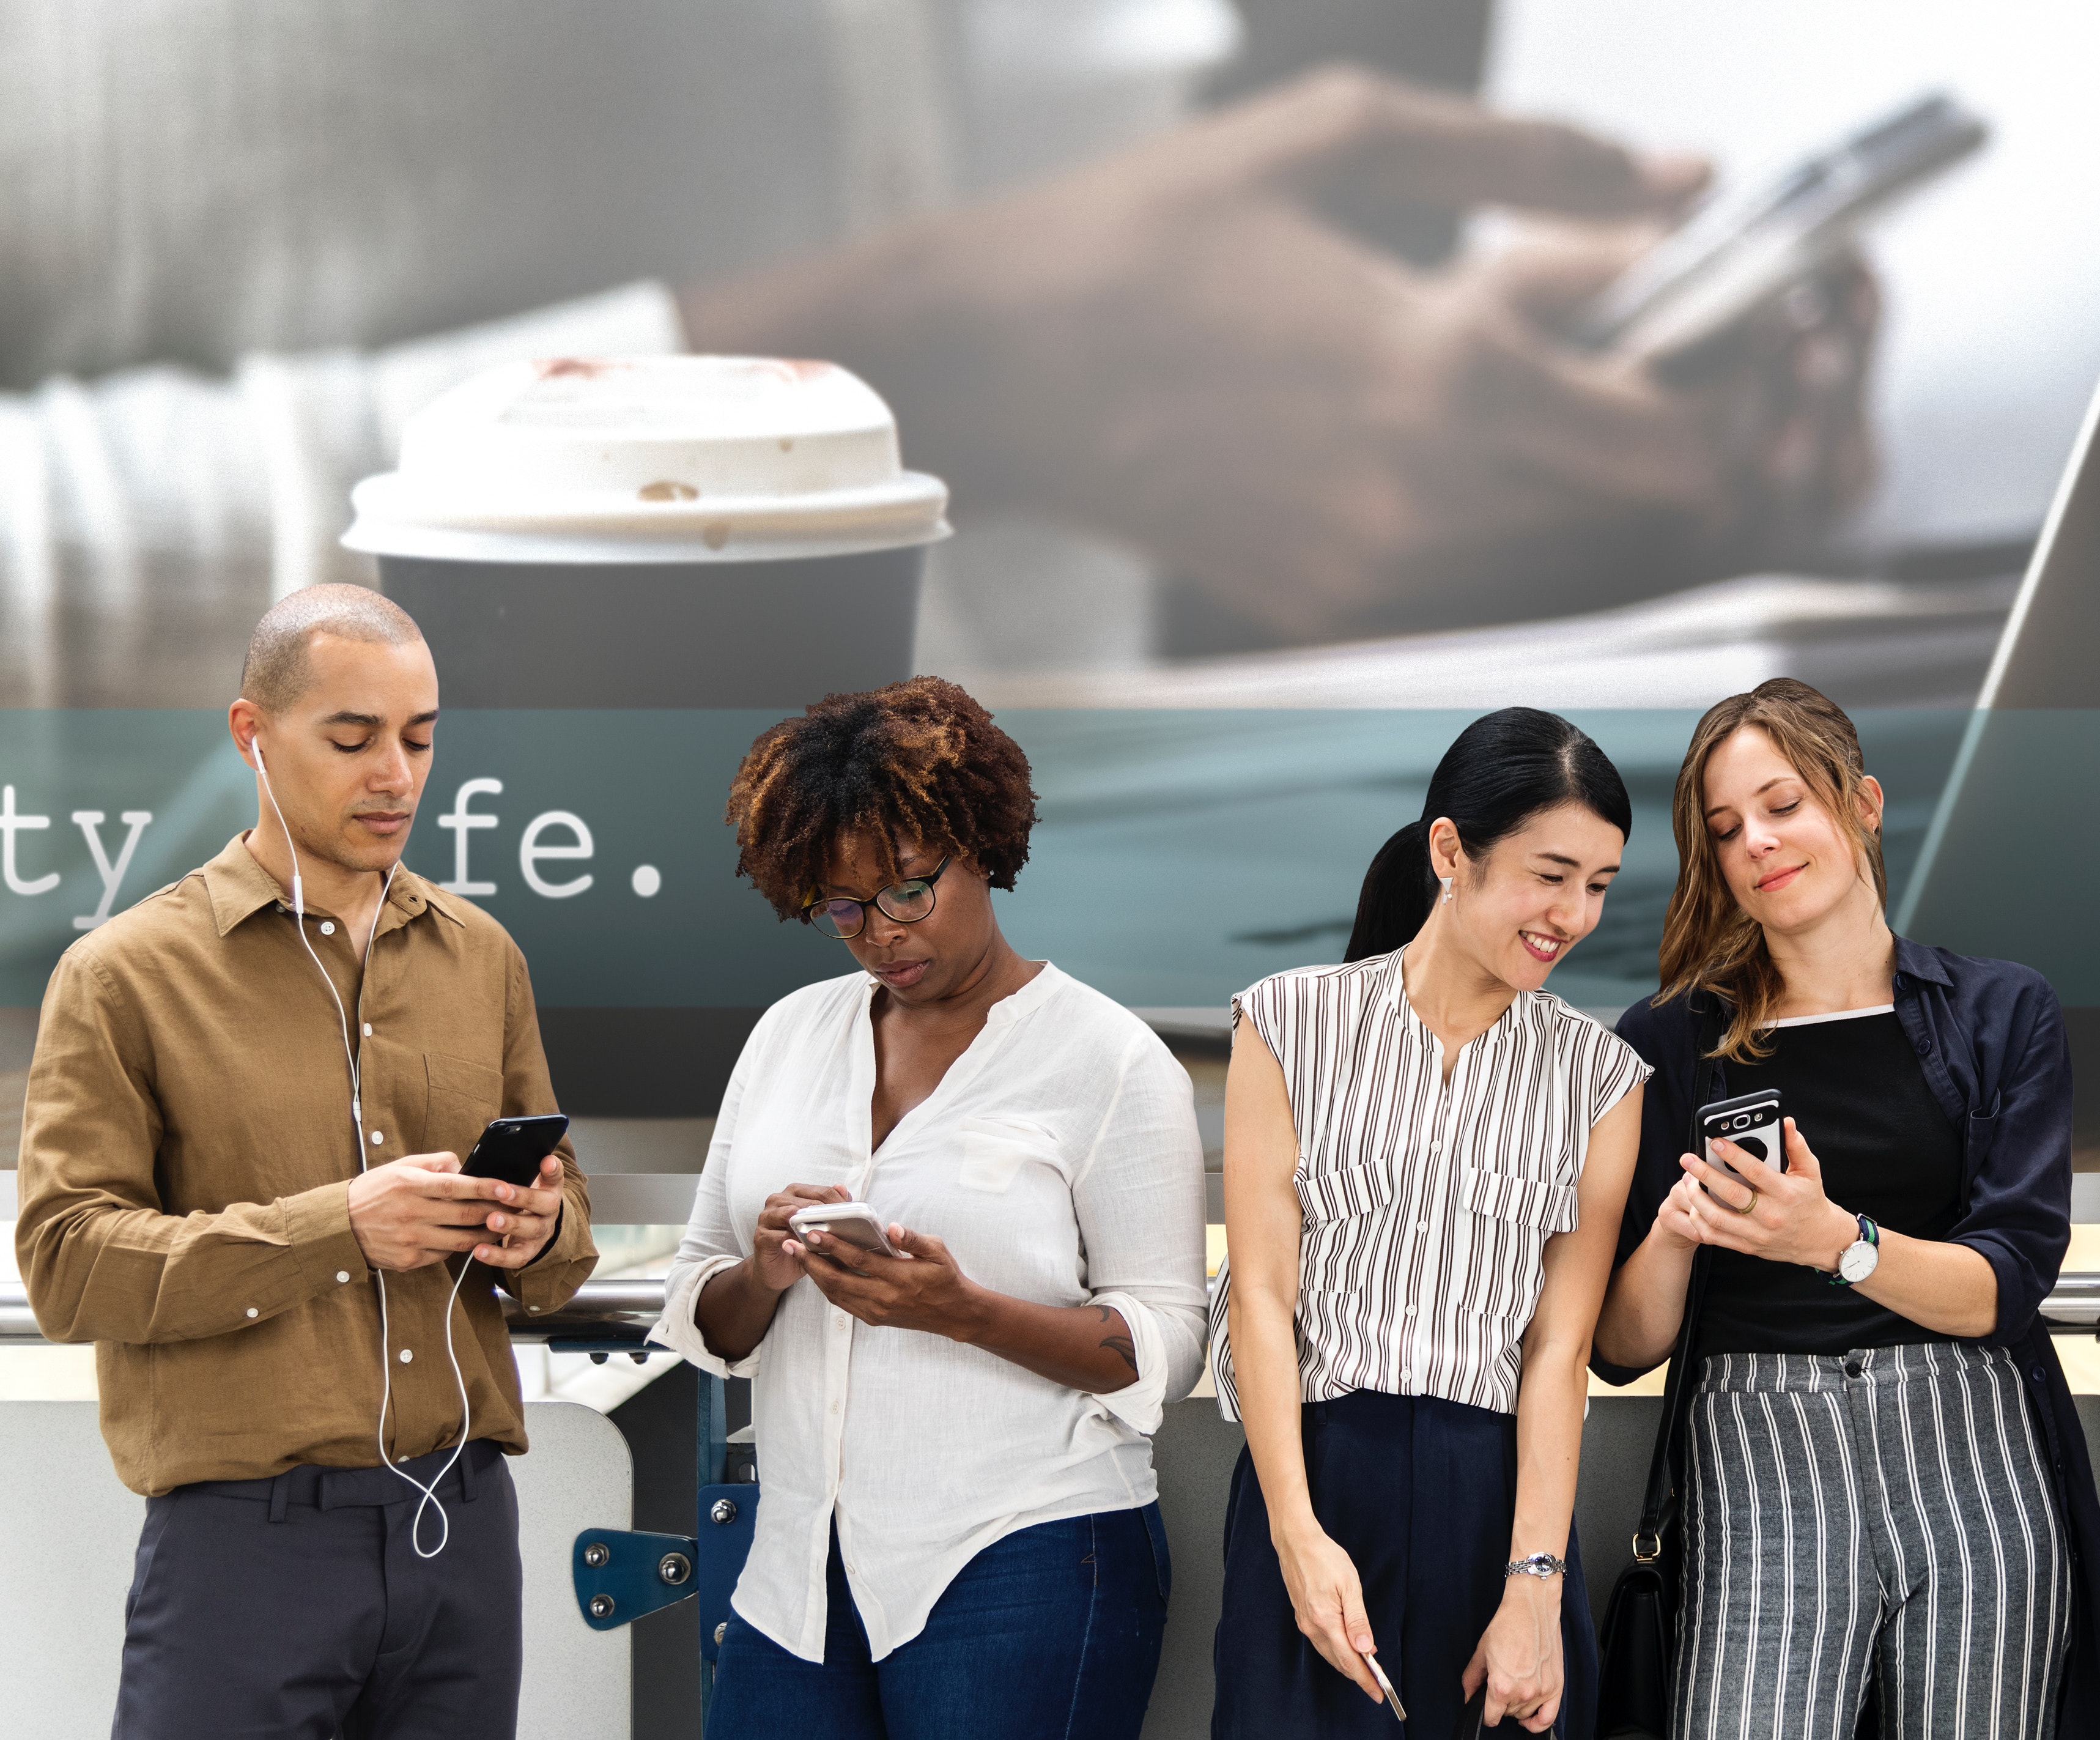
eyewear, product, fashion, event, cool, photography, white collar worker, team, tourism, glasses, fashion accessory, selfie, vacation, sunglasses, vehicle